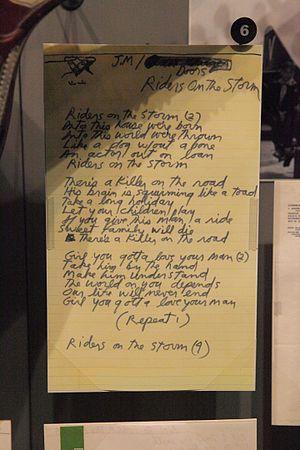
Riders on the Storm est une chanson des Doors sortie en 1971 dans leur album L.A. Woman. La chanson a atteint la 14ᵉ place au Billboard Hot 100 américain, 22ᵉ à l'UK Singles Chart britannique, et 7ᵉ aux Pays-Bas. C'est une chanson de rock psychédélique.